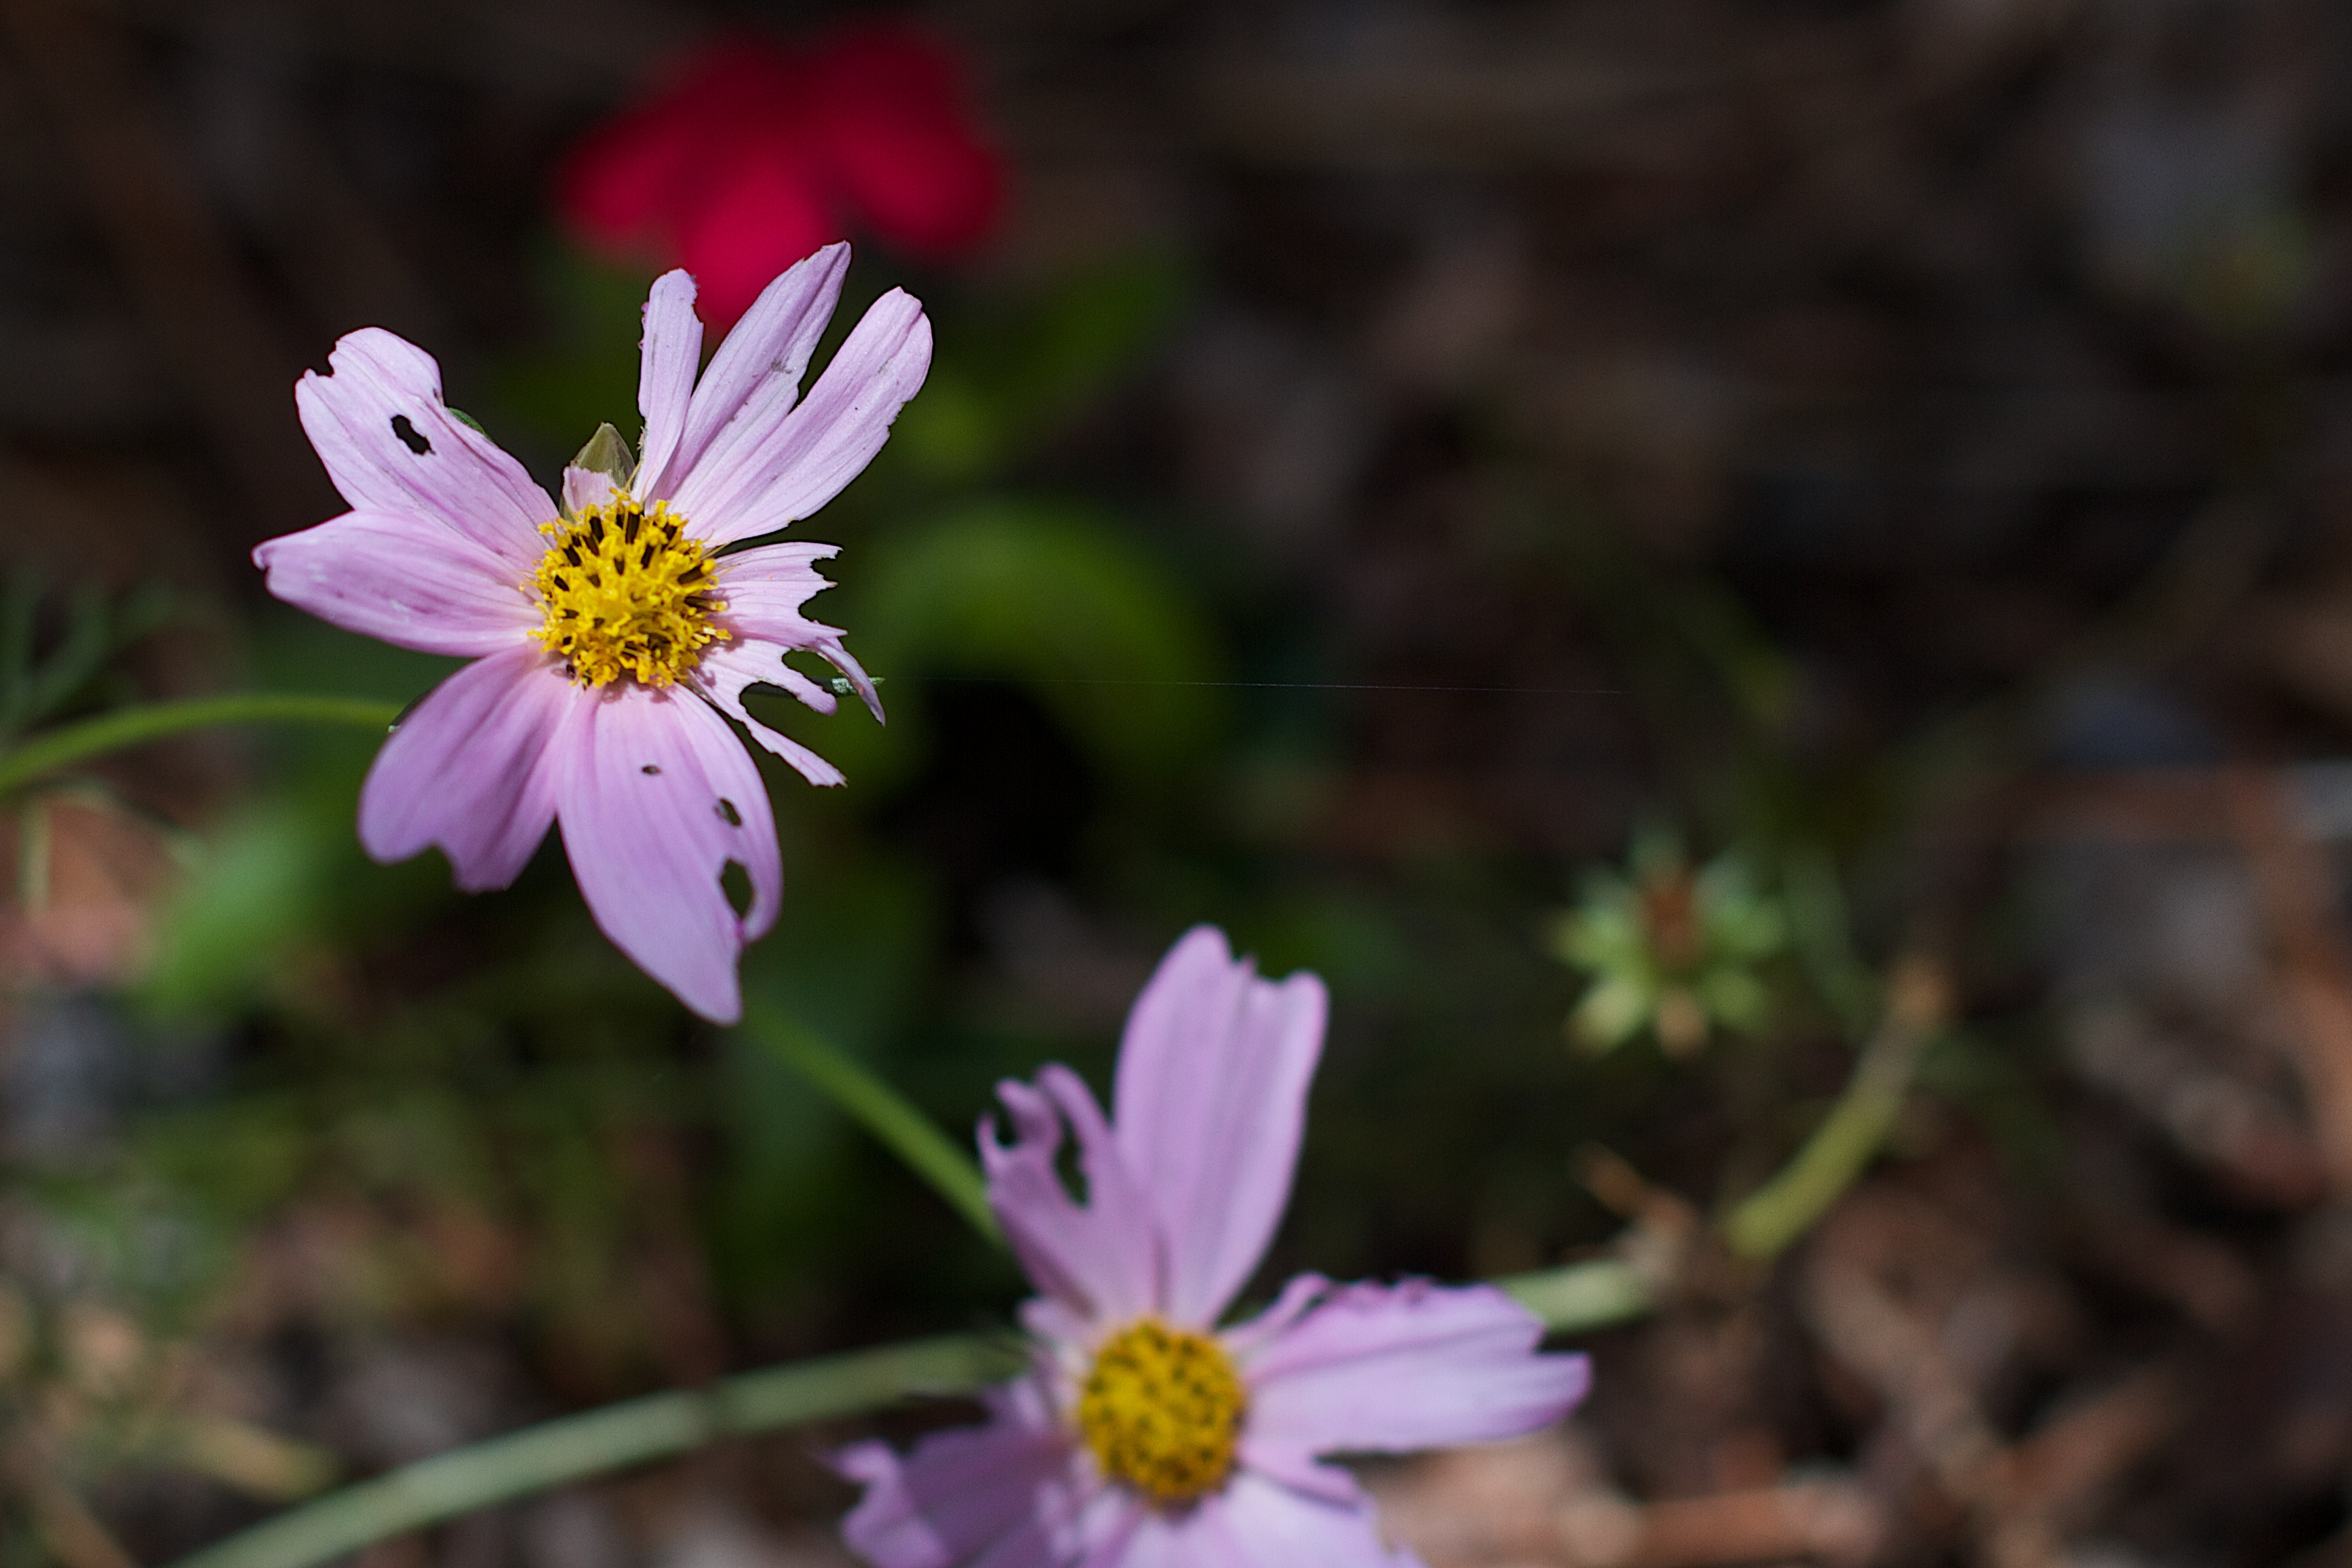
nature, blossom, plant, flower, petal, daisy, cosmo, botany, flora, wildflower, macro photography, flowering plant, daisy family, land plant, garden cosmos